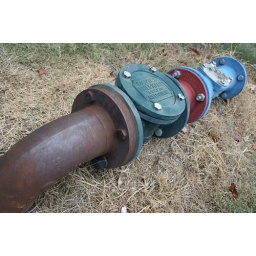
colourful pipe thing behind the bus stop near my parents' house in Brisvegas